Murthi Nayanar

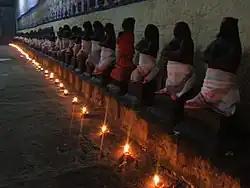
The images of the Nayanars are found in many Shiva temples in Tamil Nadu.

One of the most prominent Nayanars, Sundarar (8th century) mentions Murthi Nayanar (called Murtti) in hymn to various Nayanar saints. He is said to rule over the world, through the "three emblems of sovereignty".